LUCRECIA experiment

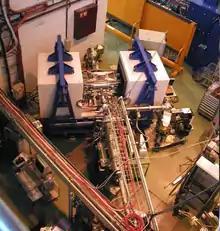
Lucrecia measuring station with shielding in white and beam line.

LUCRECIA is installed at the end of one of the ISOLDE beam lines, and consists of the TAS with a tape station for implanting the radioactive activity. Radioactive ion beams from ISOLDE are implanted onto the tape (held by a beam pipe) which is then transported to the centre of the TAS for measurement. By changing the position of the rollers, it is possible to implant the beam directly in the centre of the TAS, which allows for measurements of more exotic nuclei with shorter half-lives or outside the spectrometer and the moved into the detector.